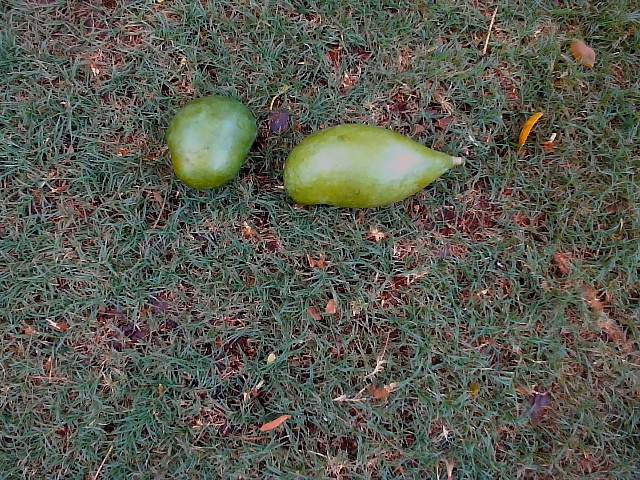
Label: Raw_Mango